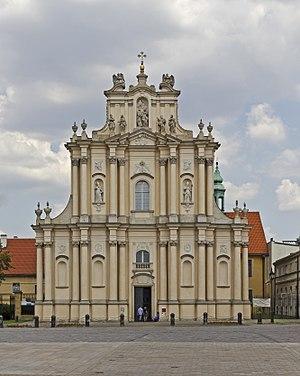
Église de l'Ordre de la Visitation à Varsovie, en Pologne. Русский: Церковь ордена Визитанток в Варшаве (Польша) Bosanski: Crkva Vizitantinskog reda u Varšavi, Poljska Čeština: Klášter Řádu Navštívení Panny Marie ve Varšavě, Polsko.